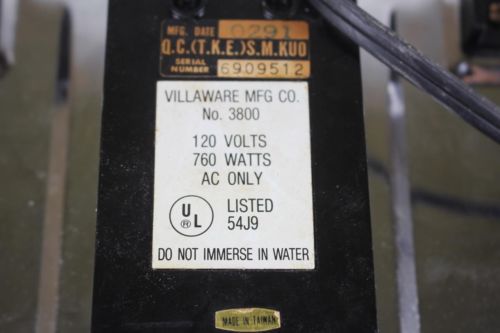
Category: toaster